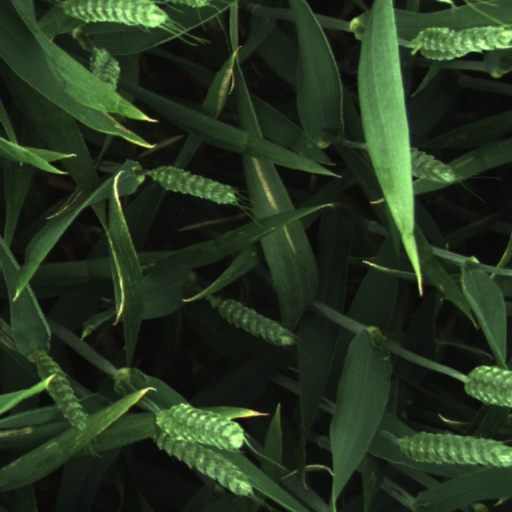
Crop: wheat